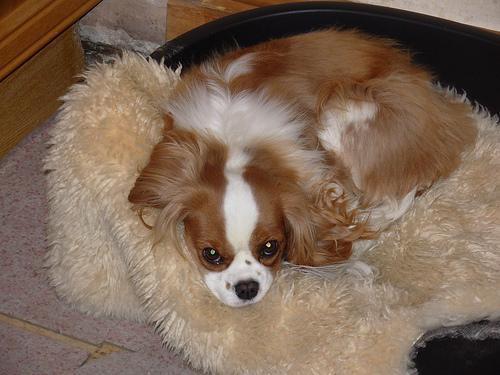
Blenheim_spaniel